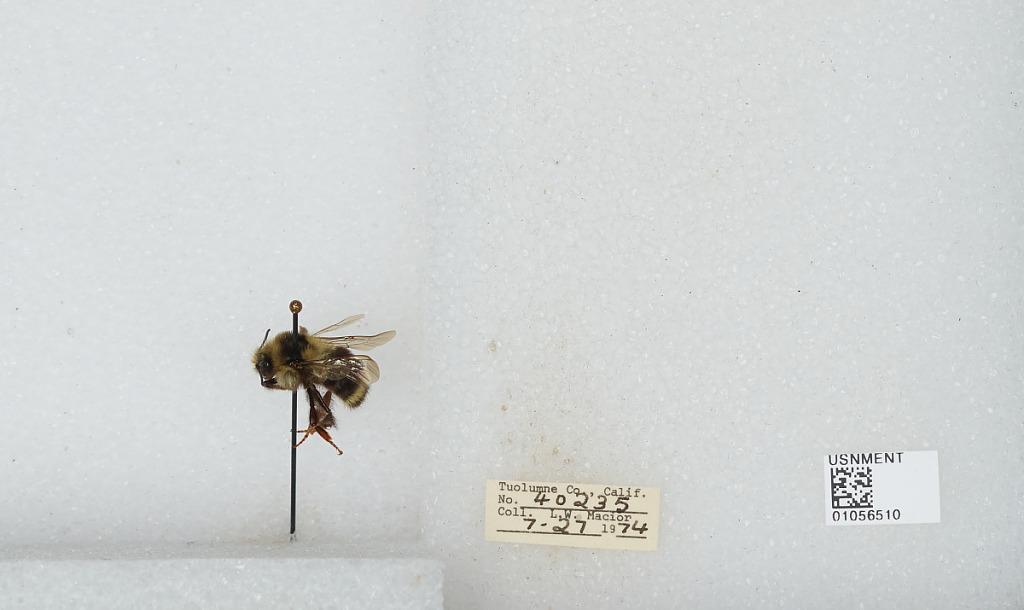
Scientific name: Bombus bifarius nearcticus
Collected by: L. Macior
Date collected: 1974-7-27
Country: United States
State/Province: California
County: Tuolumne
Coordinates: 38.02, -119.93